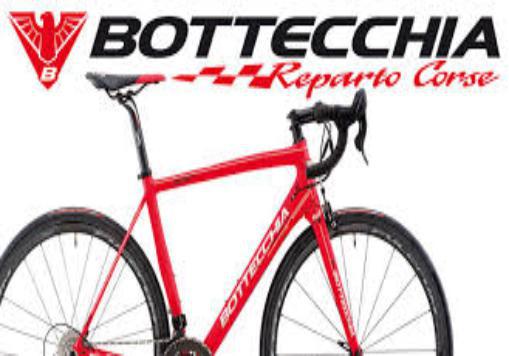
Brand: bottecchia
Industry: Transportation